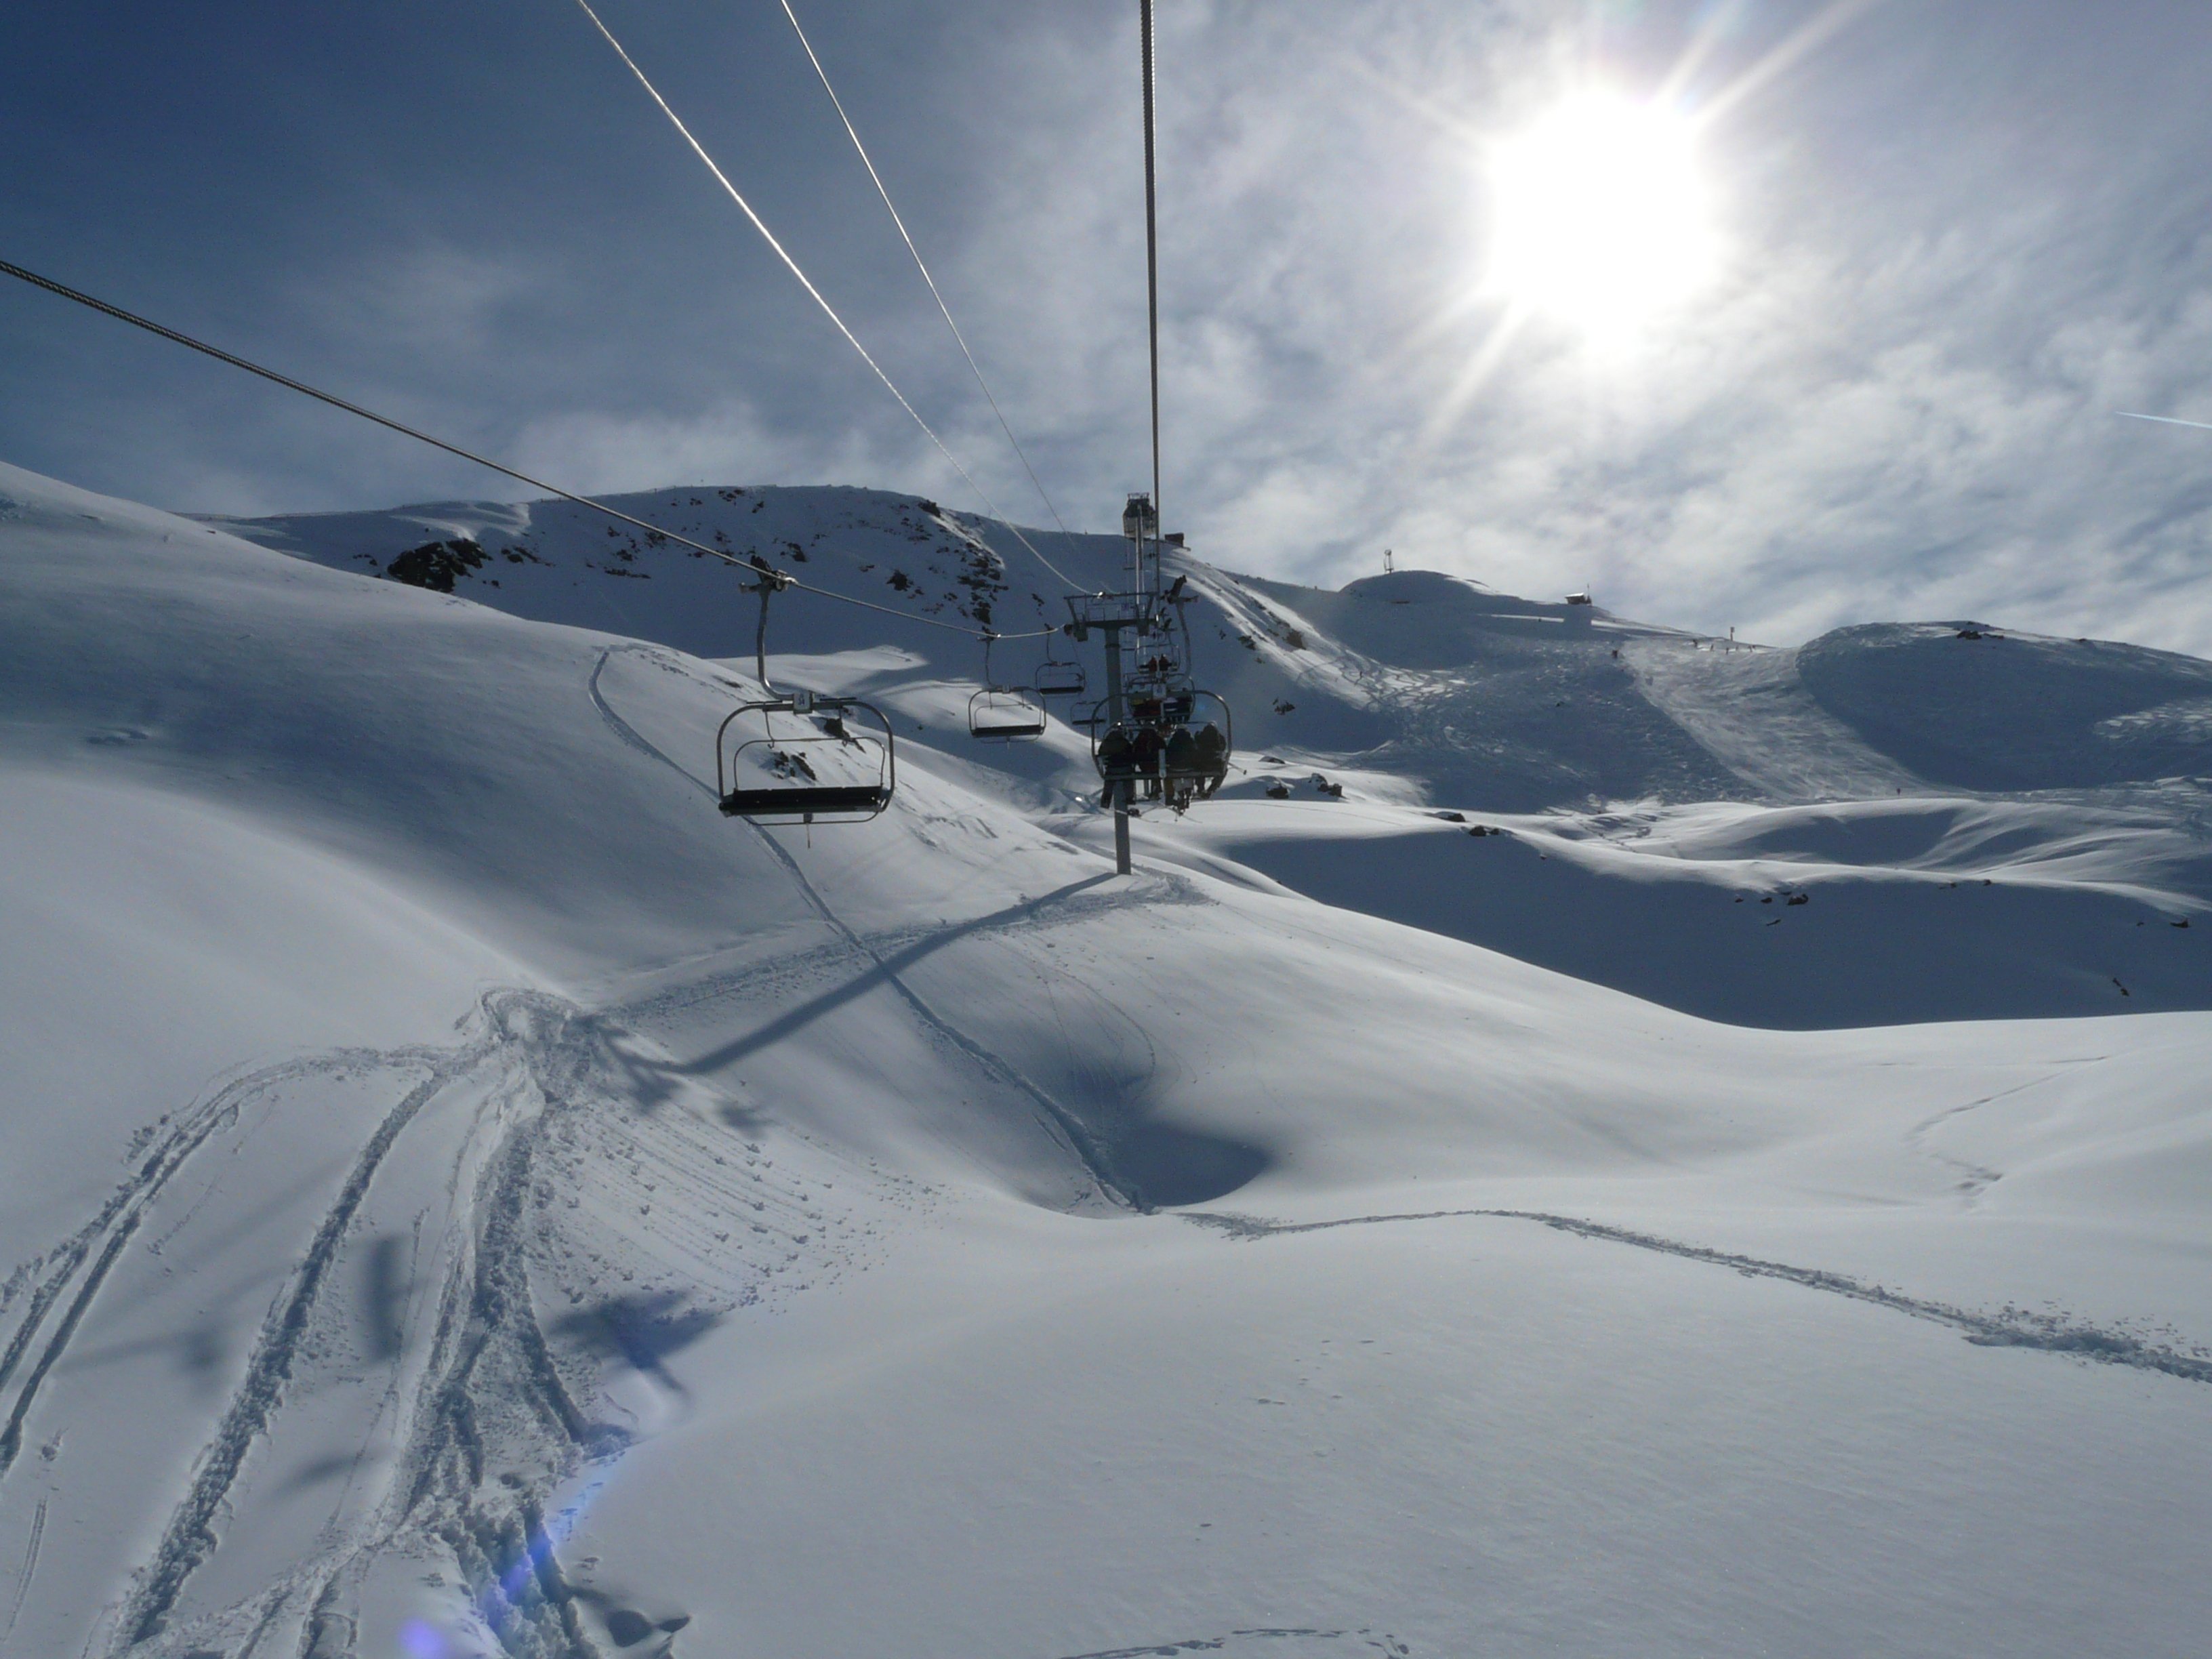
mountain, snow, cold, winter, white, mountain range, vehicle, chairlift, ski lift, weather, alpine, skiing, cable car, sports equipment, winter sport, sports, resort, mountains, alps, downhill, ski, piste, ski touring, mountain railway, nordic skiing, ski mountaineering, ski equipment, alpine skiing, geological phenomenon, telemark skiing